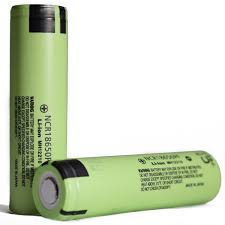
Waste category: battery